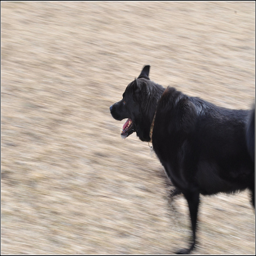
A BLACK DOG WITH MOUTH GAPING RUNS IN THE SHORELINE
The dog is playing outside with its owner.
A black dog with collar running in dirt area.
A black dog with his mouth open running on the ground.
A black dog goes trotting through the grass.